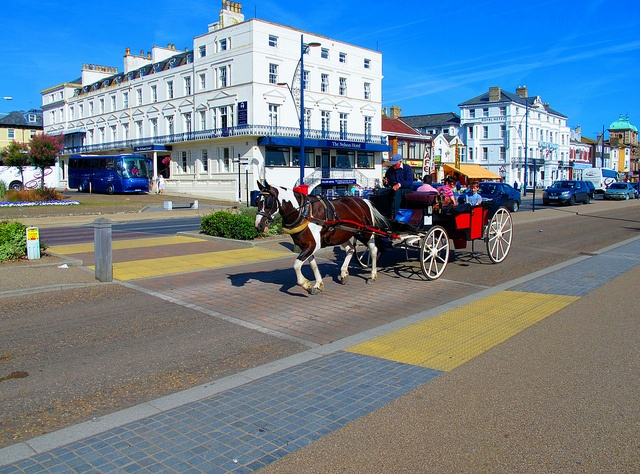
A horse that is pulling a cart in the street.
a brown horse carrying a cart and a person
A horse drawn carriage traveling down a  street past tall buildings.
A horse drawn carriage rolls down a street
A horse drawn carriage is coming down the street on a beautiful day.